George W. Hammond

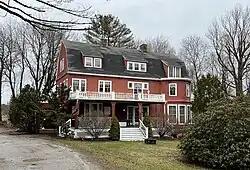
Camp Hammond, 2023

After finishing school, Hammond began working at Howe & Leeds Wholesale West India Goods Store on Boston's Long Wharf. The same year, he became a clerk with J. W. Blodgett & Co.